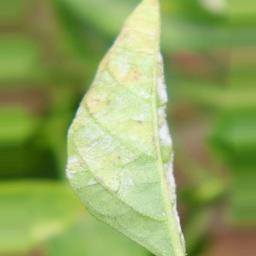
Label: powdery mildew